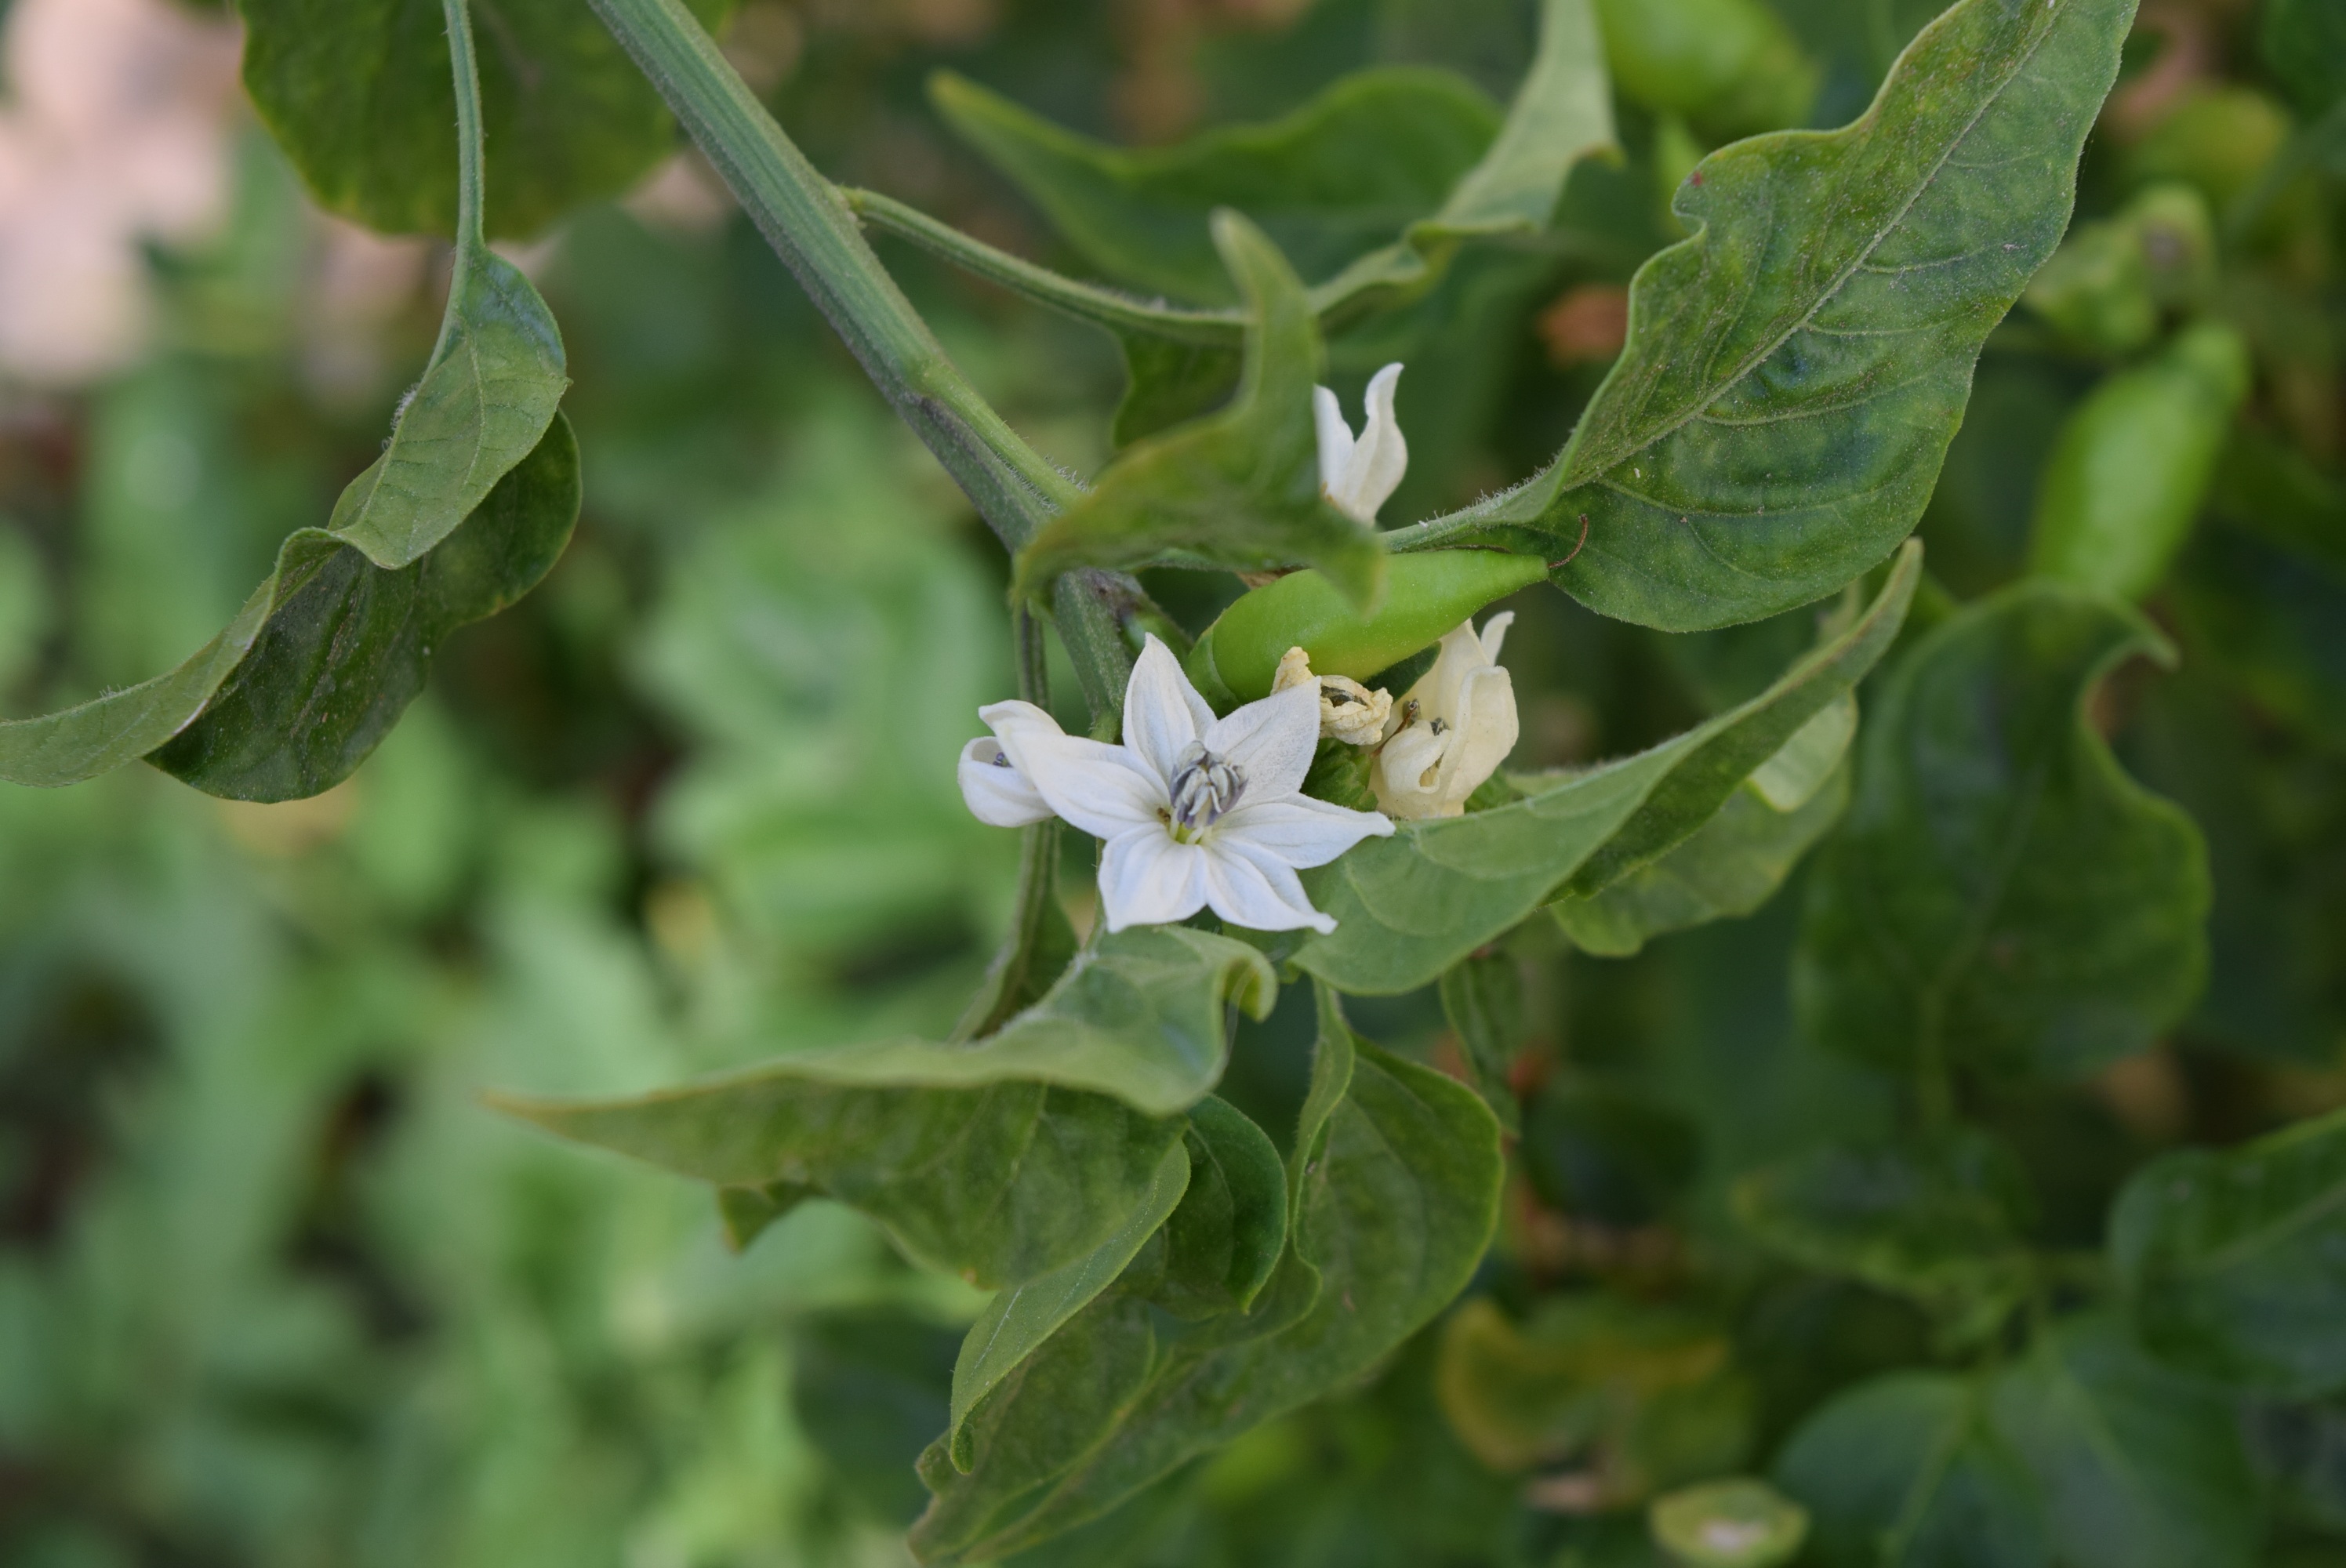
plant, leaf, flower, food, herb, produce, botany, flora, wildflower, shrub, flowering plant, capsicum annuum, cayenne pepper, land plant